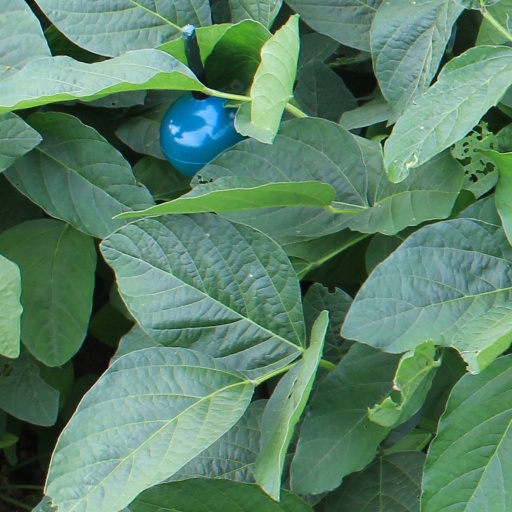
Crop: soybean